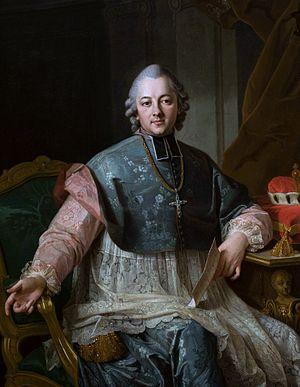
Les archevêques de l'archidiocèse de Gniezno sont primats de Pologne depuis 1418. Ils ont aussi servi comme interrex dans la République des Deux Nations.